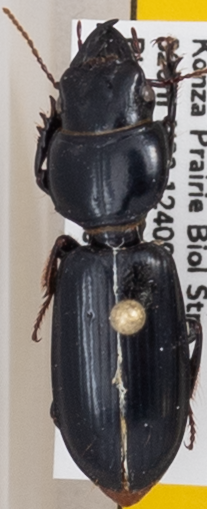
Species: Scarites vicinus
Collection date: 2020-07-15
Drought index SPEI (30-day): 0.444
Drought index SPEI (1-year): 0.8
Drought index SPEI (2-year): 2.09